Swedish riksdaler

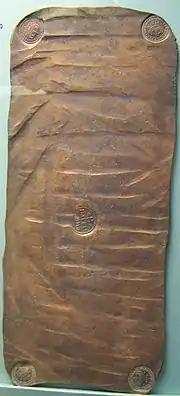
An 8 daler piece of plate money ("plåtmynt") at the British Museum

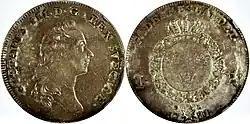
Silver coin: 1 Riksdaler with the portrait of King Gustav III on the front, the deep side is the royal seal, minted in 1781

The Svenska riksdaler was the name of a Swedish coin first minted in 1604. Between 1777 and 1873, it was the currency of Sweden. The daler, like the dollar, was named after the German Thaler. The similarly named Reichsthaler, rijksdaalder, and rigsdaler were used in Germany and Austria-Hungary, the Netherlands, and Denmark-Norway, respectively. "Riksdaler" is still used as a colloquial term for krona, Sweden's modern-day currency.